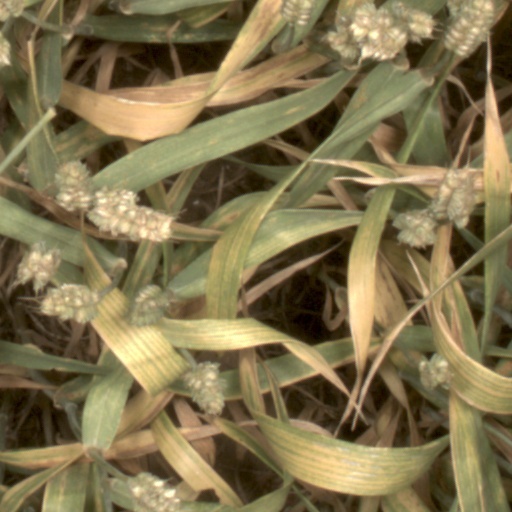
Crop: wheat